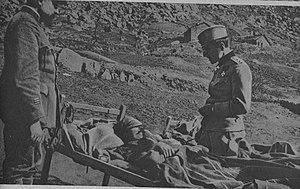
extrait du journal ""le miroir""."